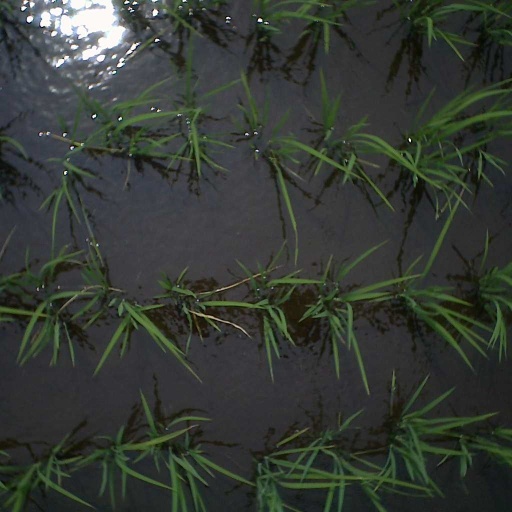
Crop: rice